1938 German parliamentary election and referendum

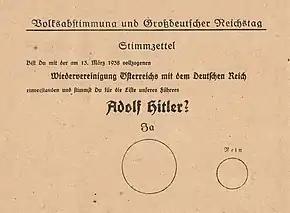
Ballot reading: ""Do you approve of the reunification of Austria with the German Reich accomplished on 13 March 1938 and do you vote for the list of our Führer, Adolf Hitler?""

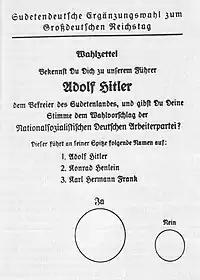
Ballot for the Sudeten election, carried out on 4 December after the annexation of the Sudetenland. It would be the last election under Nazi rule.

The new Reichstag, the last of the German Reich, convened for the first time on 30 January 1939, electing a presidium headed by incumbent President of the Reichstag Hermann Göring. It convened only a further seven times, the last on 26 July 1942; among the measures passed was a renewal of the Enabling Act of 1933 for additional four years and a law giving Hitler power of life and death over every citizen.